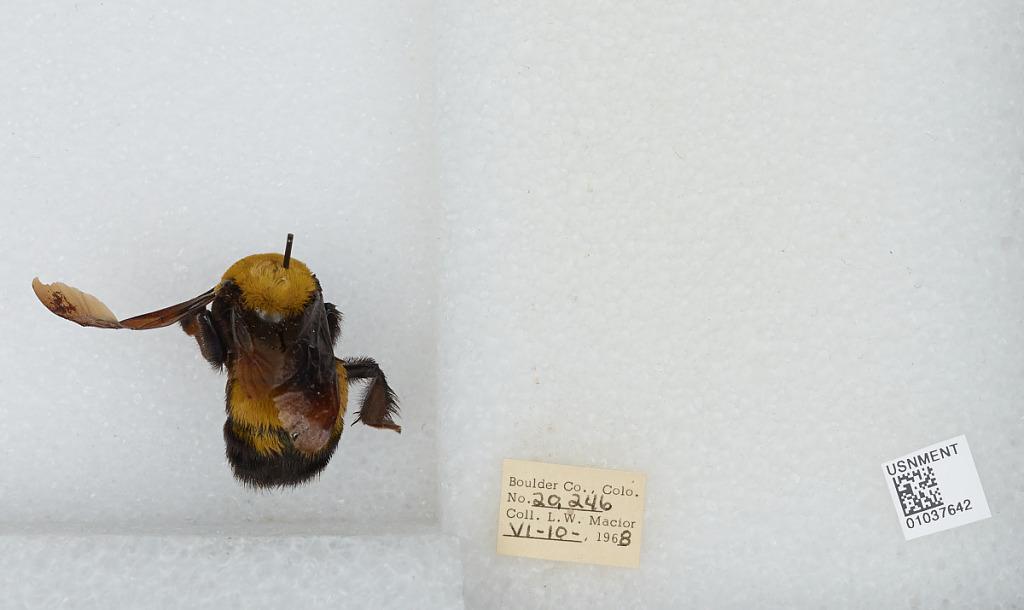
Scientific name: Bombus (Separatobombus) morrisoni Cresson
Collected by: L. Macior
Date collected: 1968-6-10
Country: United States
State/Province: Colorado
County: Boulder
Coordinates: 40.015, -105.27